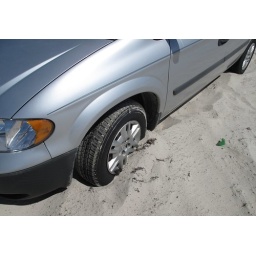
2010-JUN-26; Mark gets his van stuck in the sand on the beach on day 3 in Corpus Christi